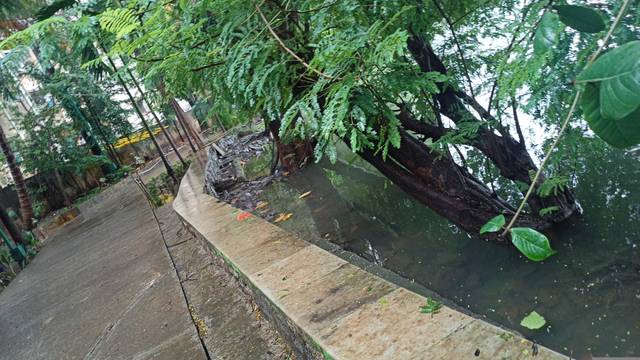
Region: India
Coordinates: 19.197, 72.969